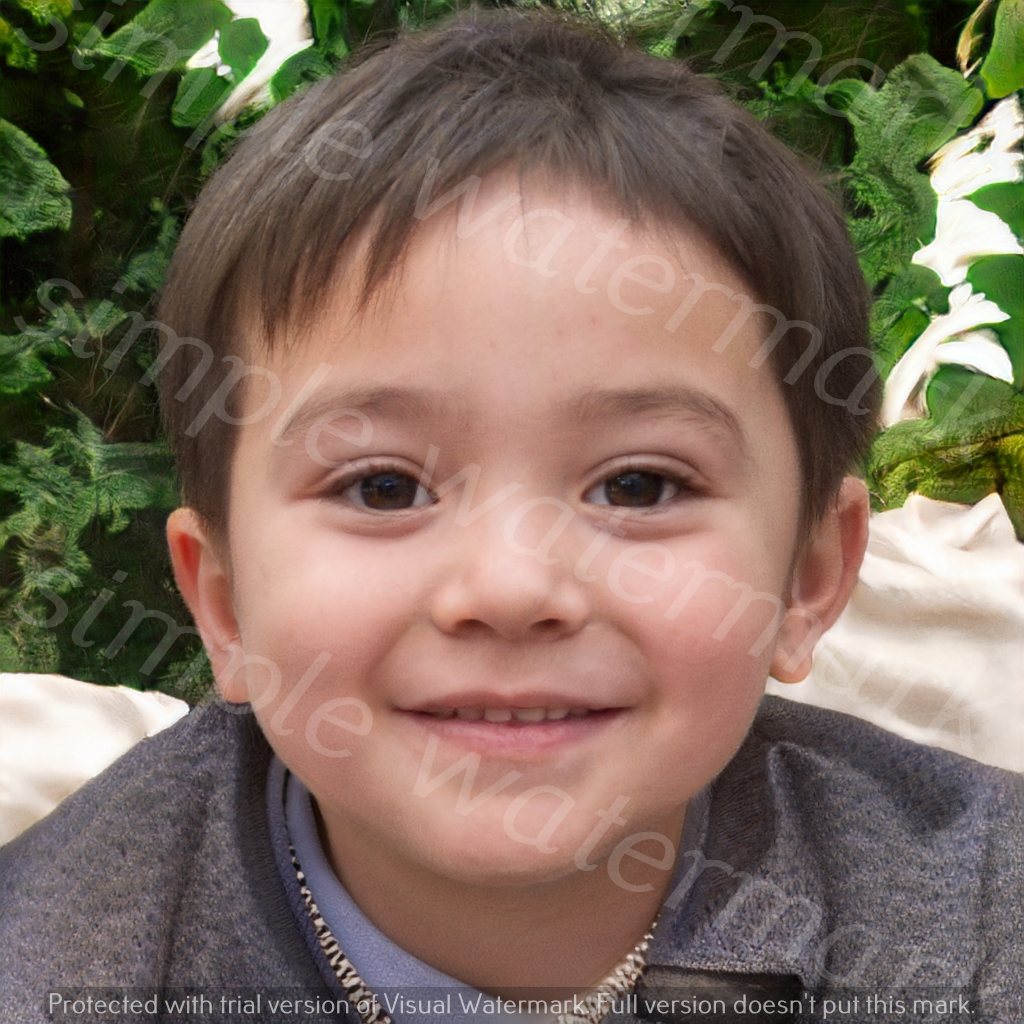
Label: Watermark